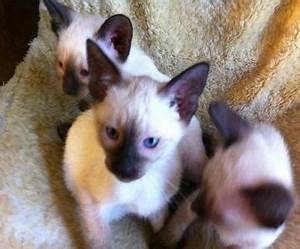
Label: gatto